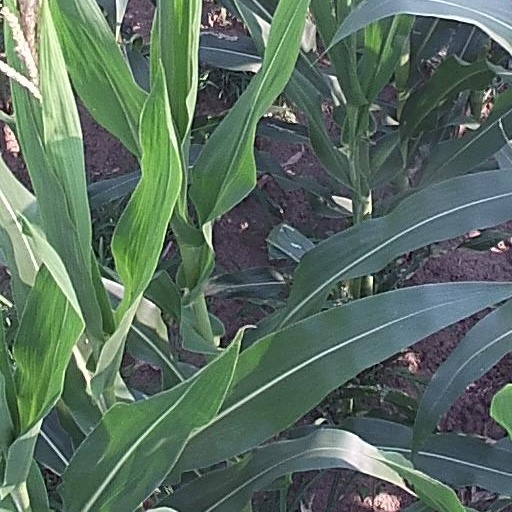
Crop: maize; corn